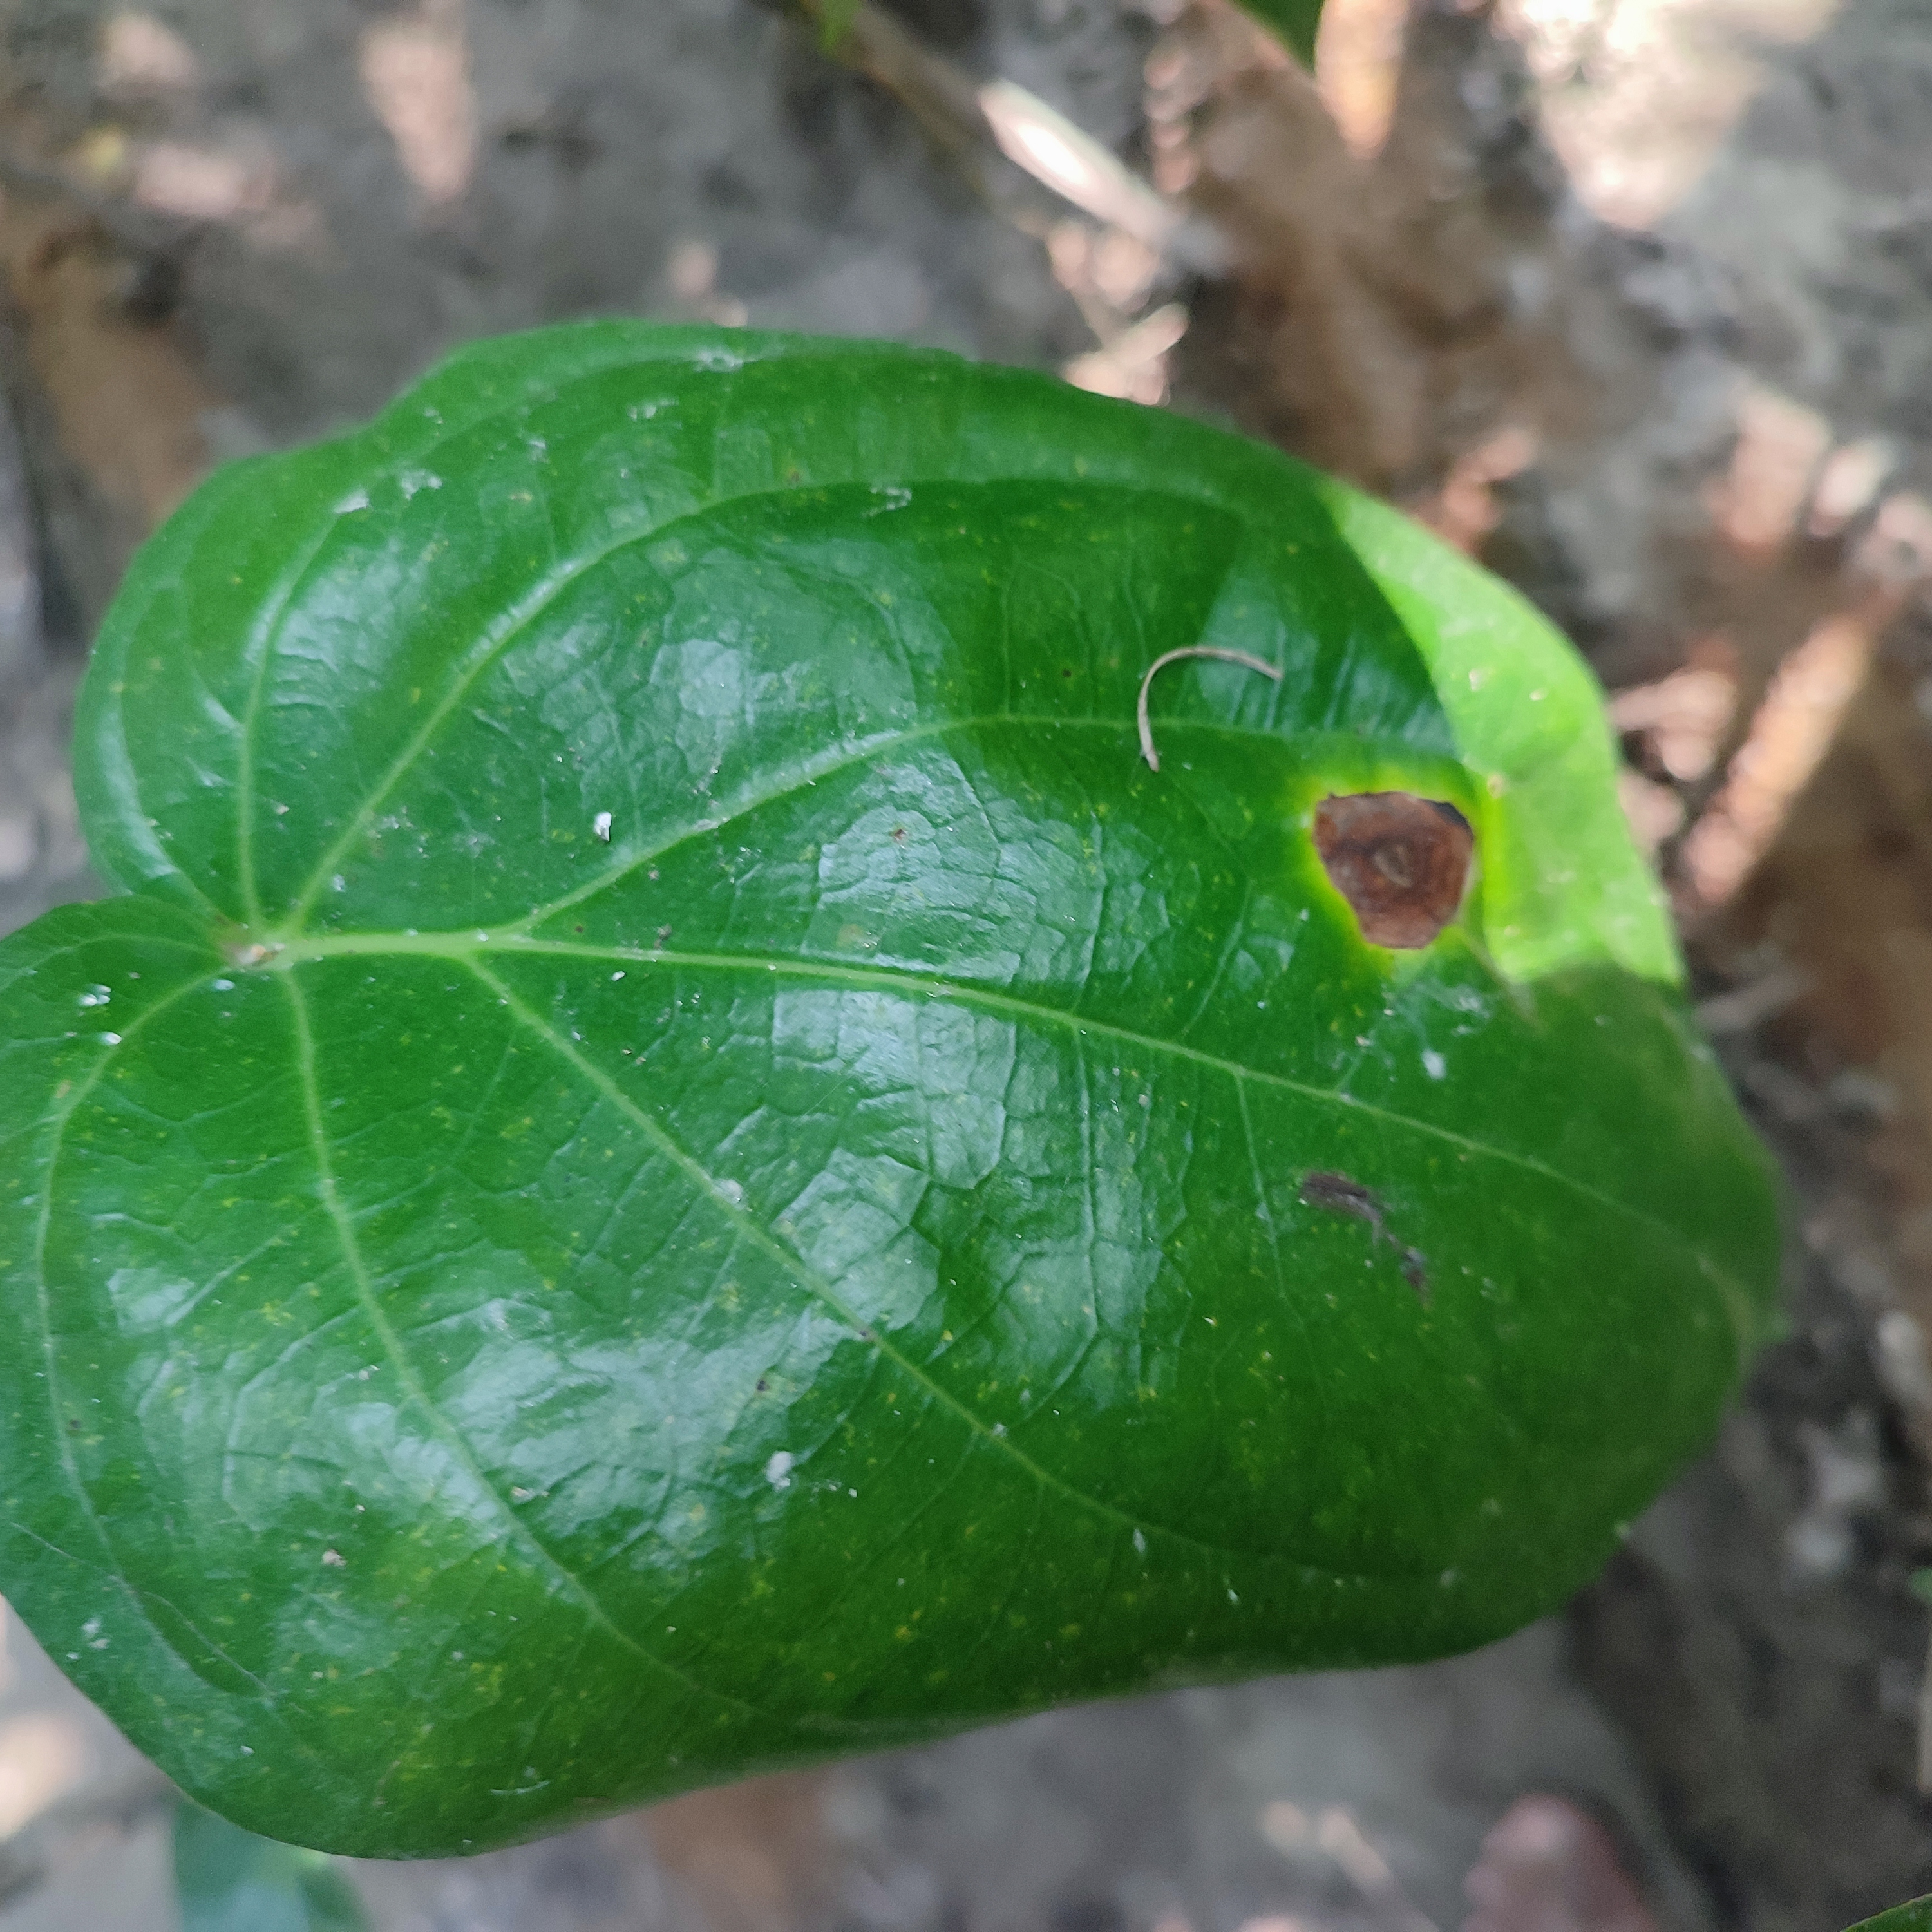
Label: Bacterial_Leaf_Disease